South Tacoma station

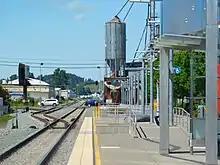
Looking north towards South 56th Street from the platform

The site of the station was shifted to the southern alternative at South 58th Street to avoid longer delays for vehicles traveling across 56th Street. Sound Transit began acquiring properties at the station in late 2003, but ran into resistance from the owners of a century-old home at the proposed site for the park-and-ride lot. After an initial offer from the transit agency was rejected, the eminent domain case was heard by the Pierce County Superior Court and state Supreme Court, who both ruled in Sound Transit's favor by early 2006. The ruling sparked public outcry over the use of online-only meeting notices and inspired the state legislature to pass a bill requiring a certified letter to affected property owners and a newspaper notice. The landowners were eventually paid $500,000 for the property after a separate court case settled by a county jury.